Bodheswaran

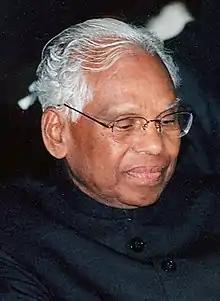
K. R. Narayanan

The Government of India honoured him with the "Thamra Patra" (Copper Plaque) for his contributions to the Indian independence movement. His birth centenary was celebrated in 2002 when K. R. Narayanan, the then president of India, inaugurated "Bodheshwaran Foundation", an eponymous organization, for propagating his ideals. "Keralaganam", his patriotic song, was declared as the cultural song of Kerala in 2014.